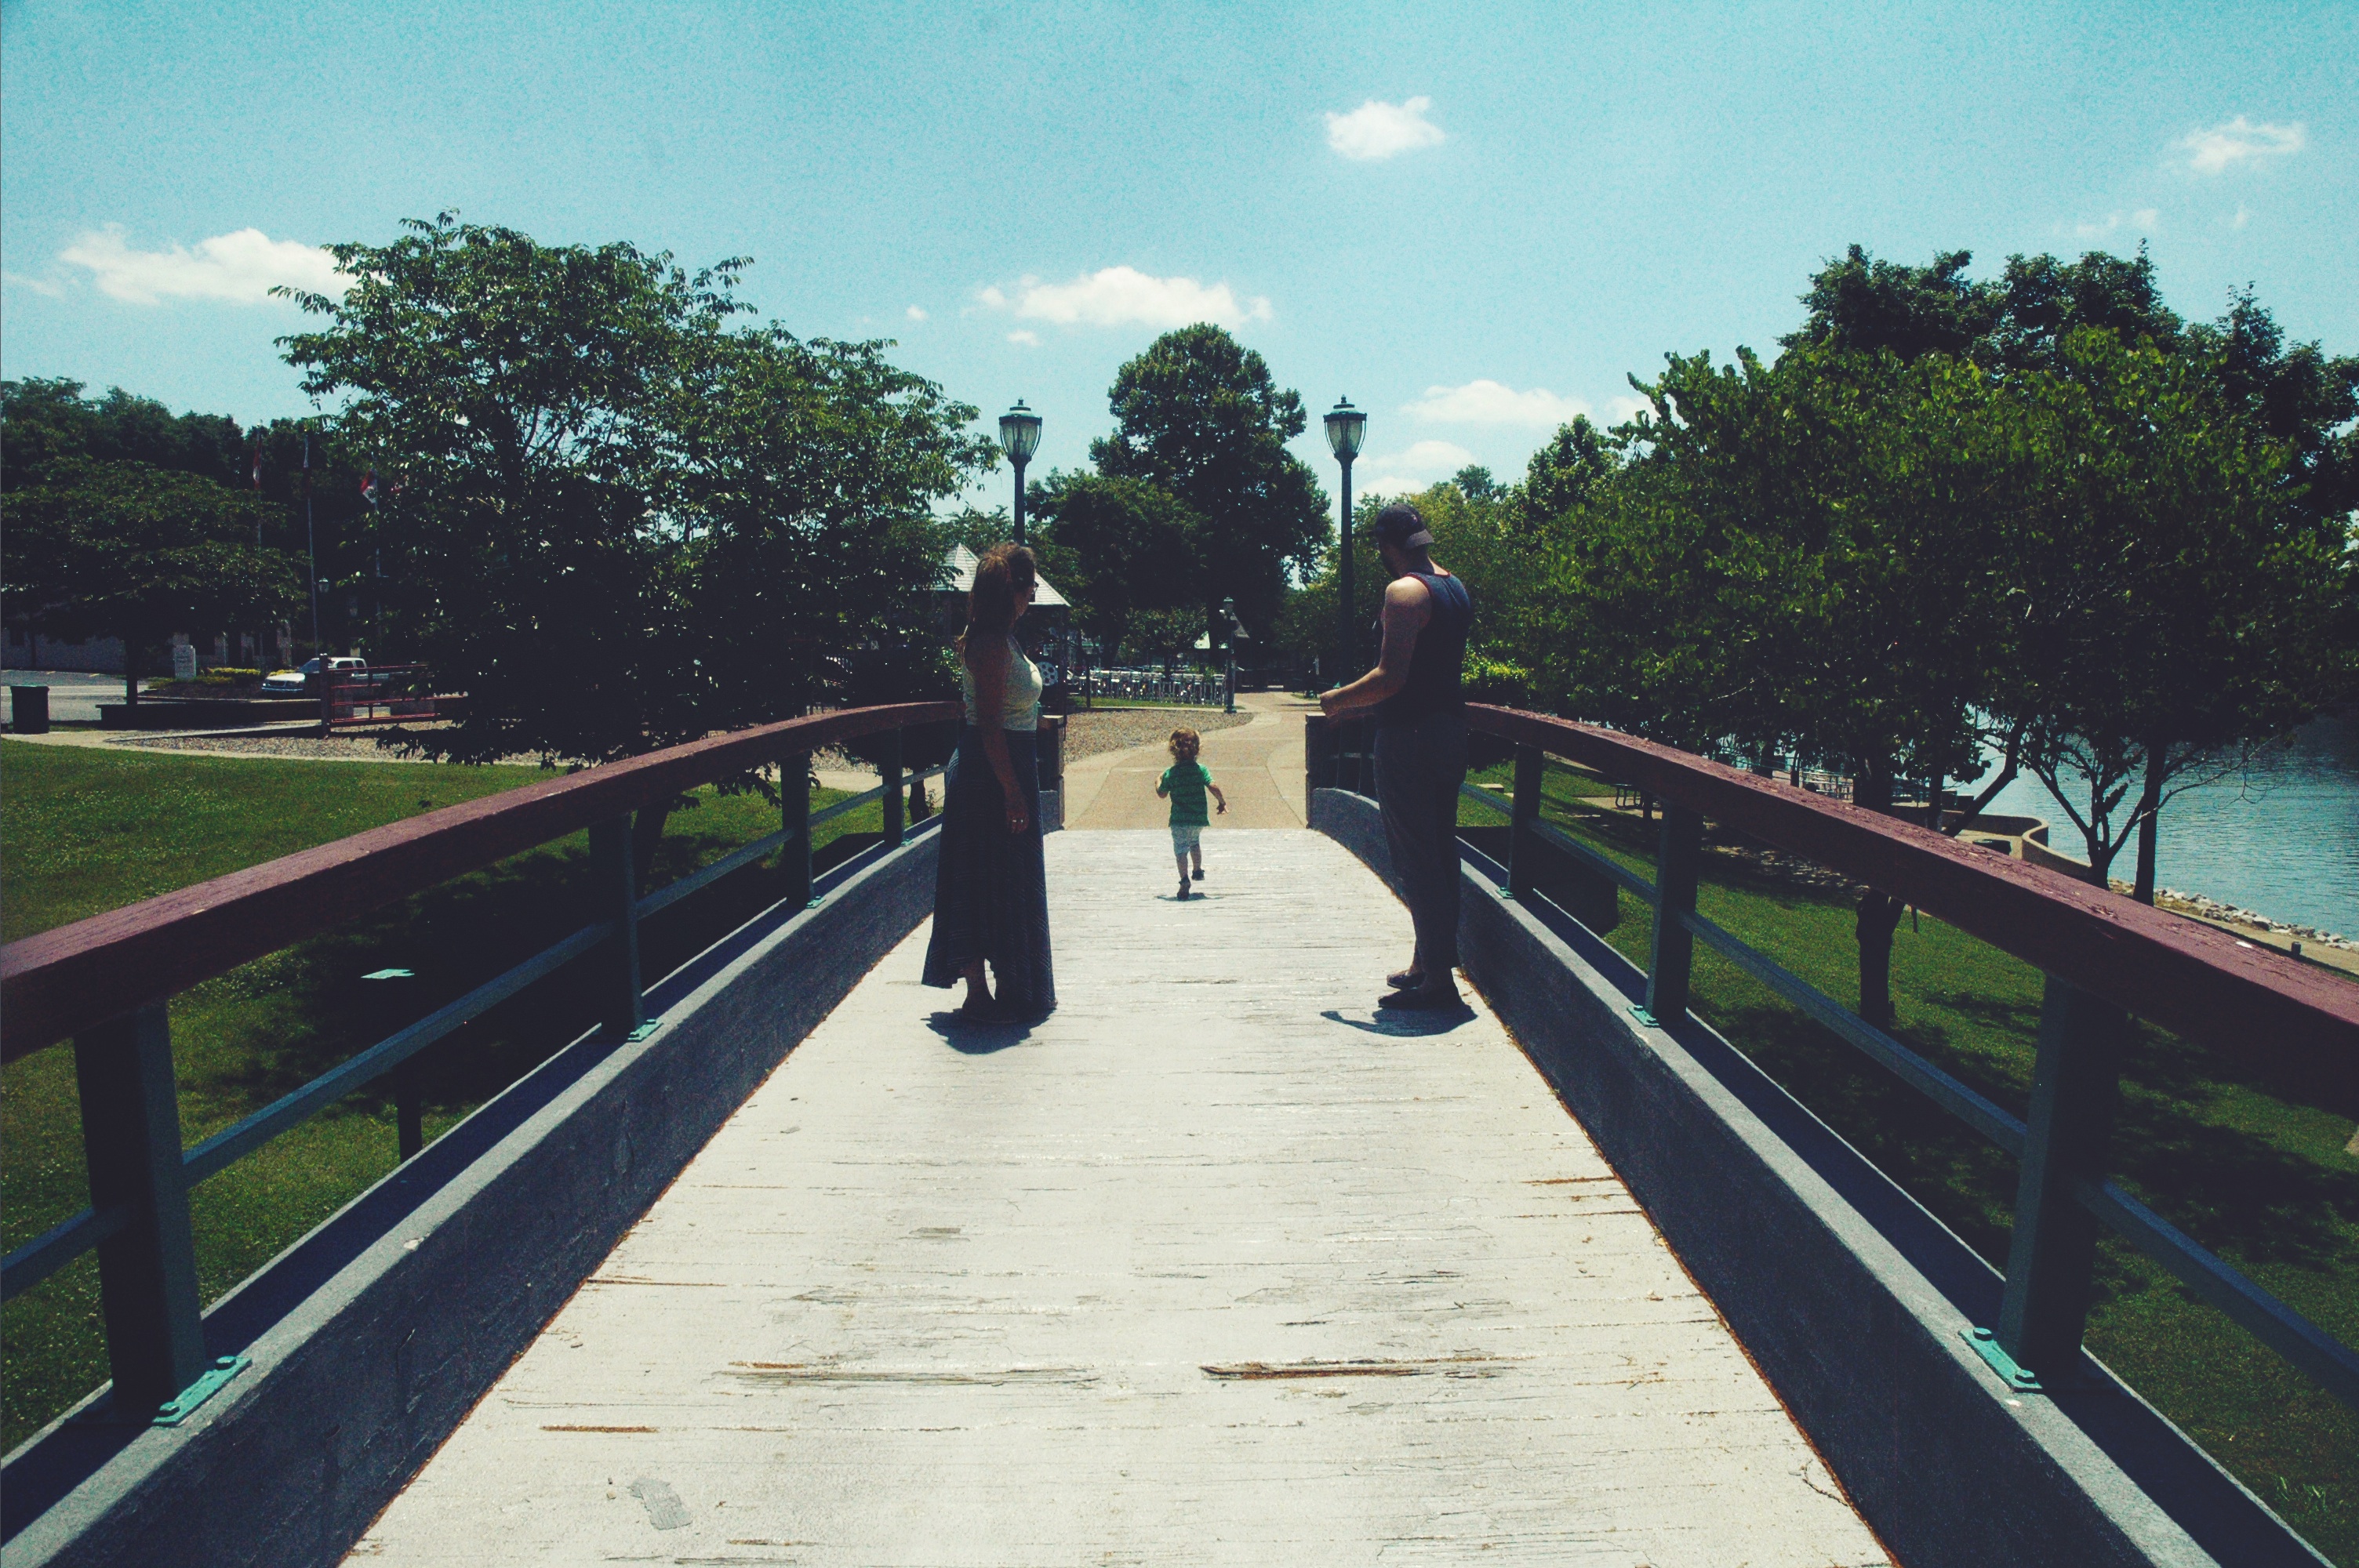
bridge, river, canal, walkway, waterway